Beba Veche

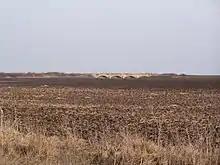
Ottoman era bridge in Beba Veche

The main sector of the economy is agriculture, which employs over 60% of the commune's inhabitants. The commune has a total area of 8,818 hectares of agricultural land. The main crops cultivated in the commune are wheat, rye, corn, and sunflower cultivated on 90% of the arable area, while only 10% is cultivated with vegetables and potato. As for livestock, the main species are cattle, swine, and poultry due to the grain crops and sheep due to the pastures representing 11% of the agricultural land.